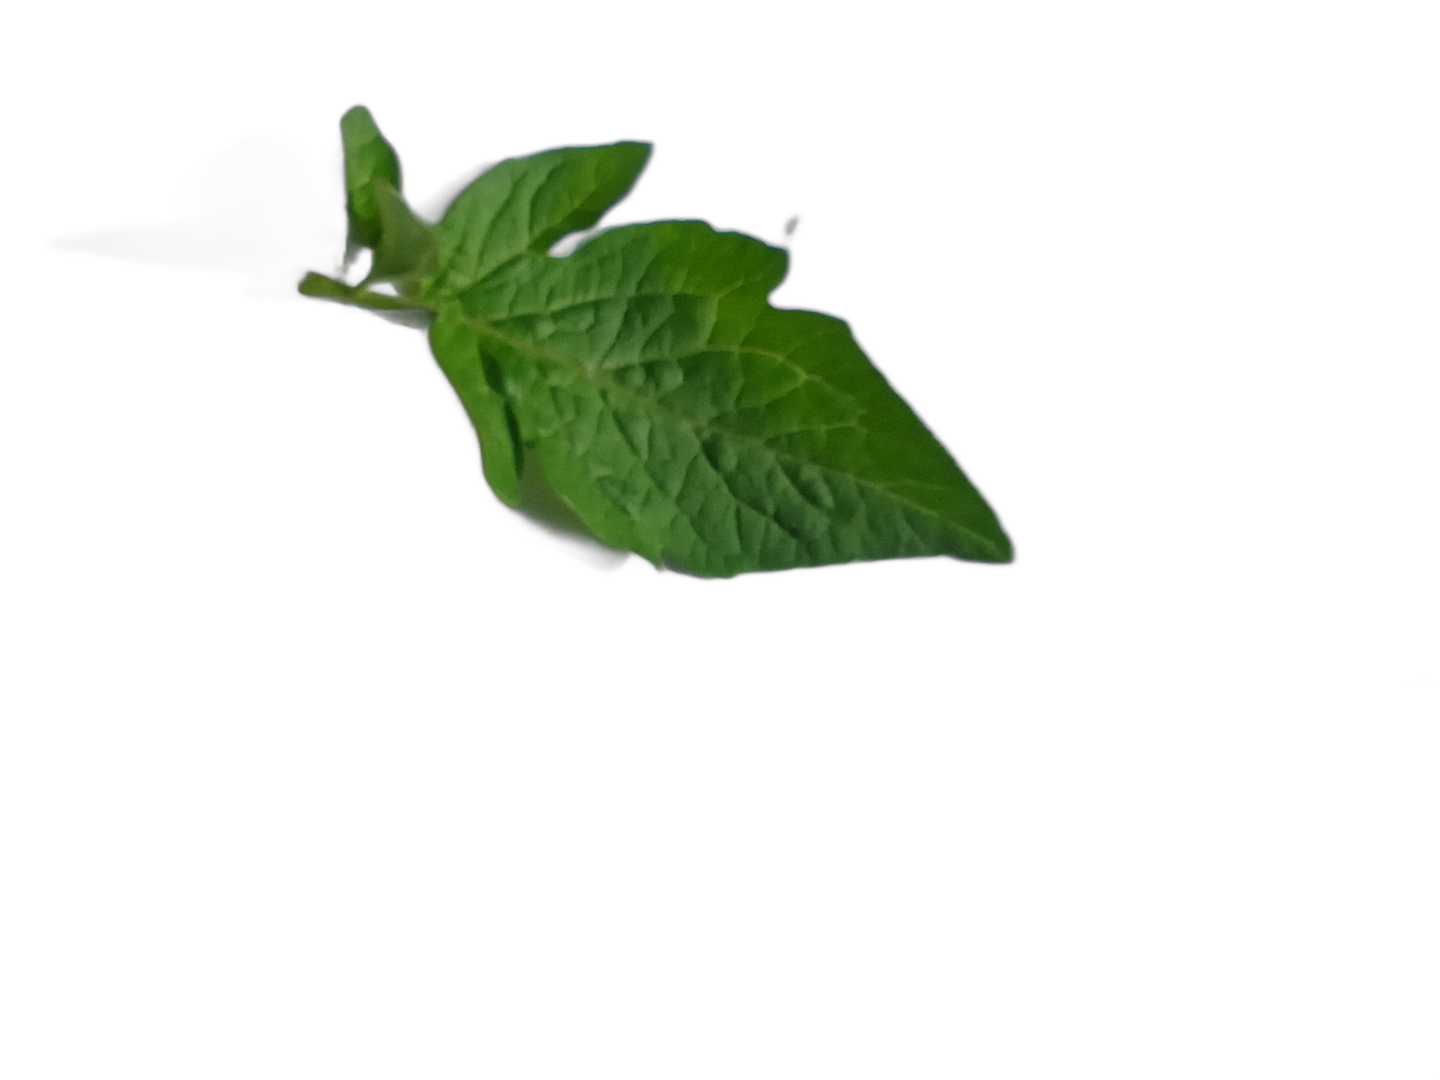
Crop: Tomato
Label: Healthy